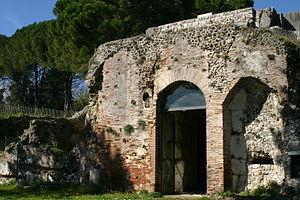
Le mausolée de Lanuéjols est situé sur la commune de Lanuéjols, dans le département français de la Lozère.